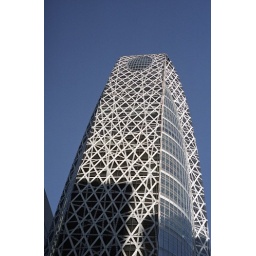
New building in Shinjuku. The &amp;quot;straps&amp;quot; going horizontally are actually printed patterns on glass windows... sigh.